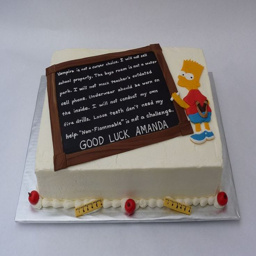
a twist on a cake , funny